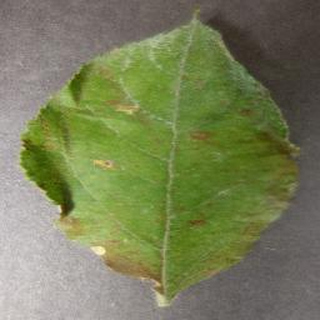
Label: apple_cedar_apple_rust